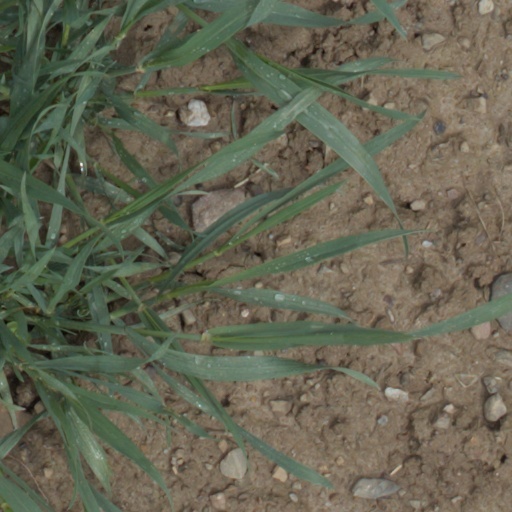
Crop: wheat